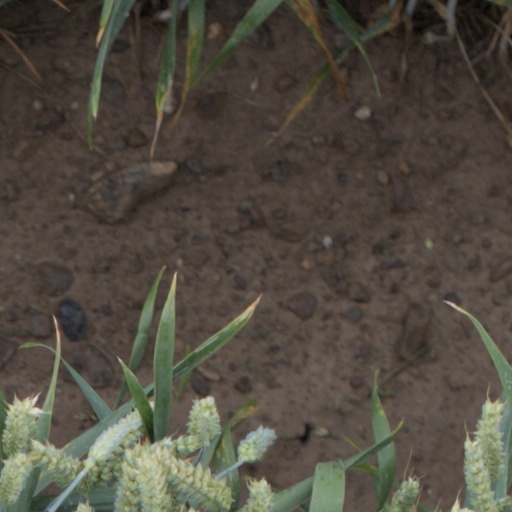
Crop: wheat